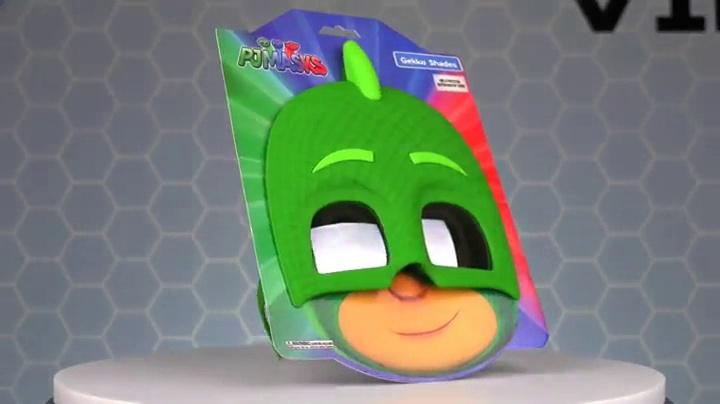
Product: Sun-Staches Costume Sunglasses Lil' Characters Trolls Poppy Party Favors UV400
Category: Toys & Games | Party Supplies
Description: All Sun-Staches Sunglasses provide 100% UV400 protection and impact resistant lenses because we care.
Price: $4.22
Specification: ProductDimensions:9x1x7inches|ItemWeight:1.44ounces|ShippingWeight:1.44ounces(Viewshippingratesandpolicies)|DomesticShipping:ItemcanbeshippedwithinU.S.|InternationalShipping:ThisitemcanbeshippedtoselectcountriesoutsideoftheU.S.LearnMore|ASIN:B0794XJH5T|Itemmodelnumber:SG3031|Manufacturerrecommendedage:3yearsandup